Hester Villa

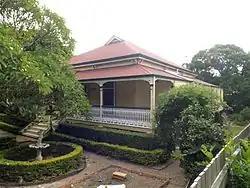
Residence and gardens, 2015

Hester Villa is a heritage-listed detached house at 58 Stafford Street, East Brisbane, Queensland, Australia. It was built . It was added to the Queensland Heritage Register on 21 October 1992.